Napoleon, Indiana

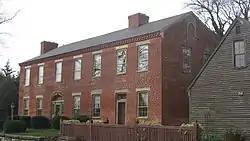
Elias Conwell House in Napoleon is listed on the National Register of Historic Places

The median age in the town was 45.3 years. 17.5% of residents were under the age of 18; 8.6% were between the ages of 18 and 24; 23% were from 25 to 44; 34.2% were from 45 to 64; and 16.7% were 65 years of age or older. The gender makeup of the town was 50.9% male and 49.1% female.